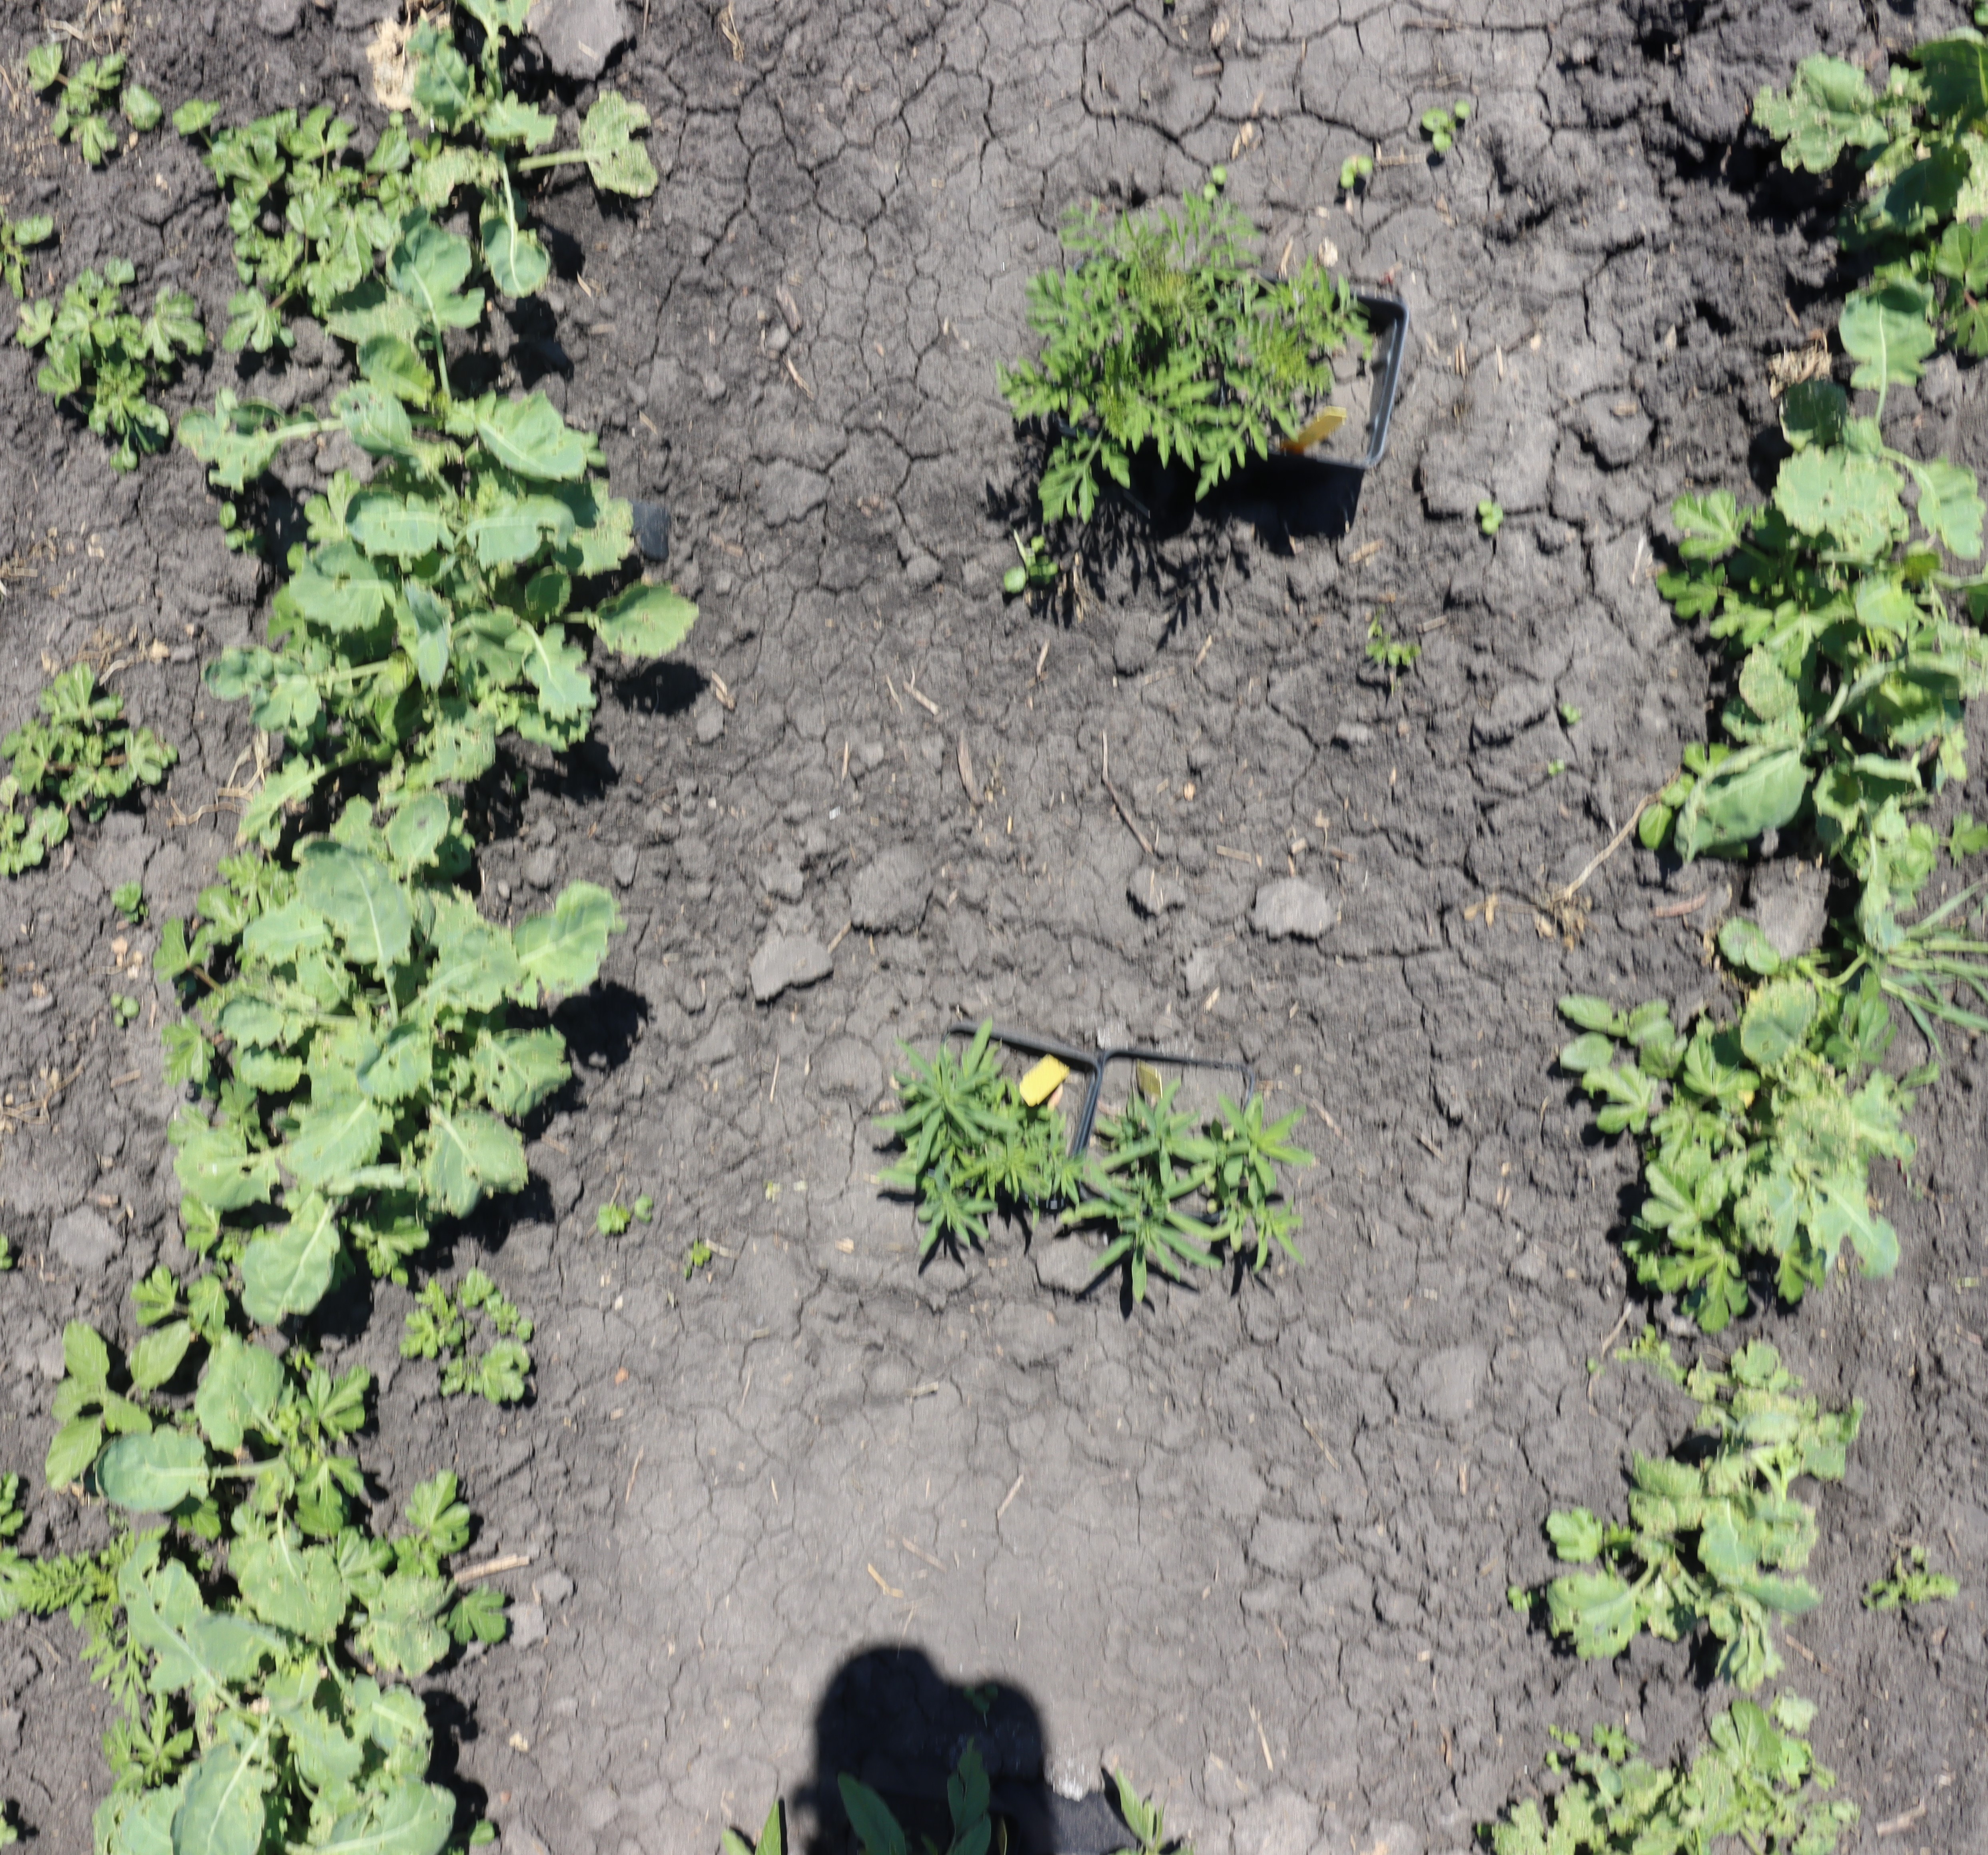
Crop: Canola
Objects: Canola, Canola, Canola, Canola, Ragweed, Kochia, Kochia, Canola, Canola, Canola, Canola